Music of Madagascar

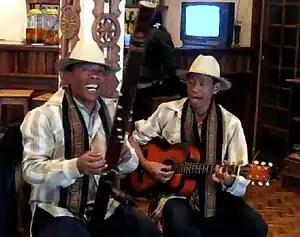
Malagasy musicians playing "valiha" and acoustic guitar

The highly diverse and distinctive music of Madagascar has been shaped by the musical traditions of Southeast Asia, Africa, Oceania, Arabia, Portugal, England, France and the United States over time as indigenous people, immigrants, and colonists have made the island their home. Traditional instruments reflect these widespread origins: the and owe their existence to the introduction of the guitar by early Arab or European seafarers, the ubiquitous originated in mainland Africa and the —the bamboo tube zither considered the national instrument of Madagascar—directly evolved from an earlier form of zither carried with the first Austronesian settlers on their outrigger canoes.